Edward Donovan

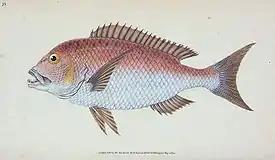
Illustration by Edward Donovan, c. 1802–1808

Edward Donovan (1768 – 1 February 1837) was an Anglo-Irish writer, natural history illustrator, and amateur zoologist. He did not travel, but collected, described and illustrated many species based on the collections of other naturalists. His many books were successful in his time. He died penniless in 1837 leaving a large family destitute.